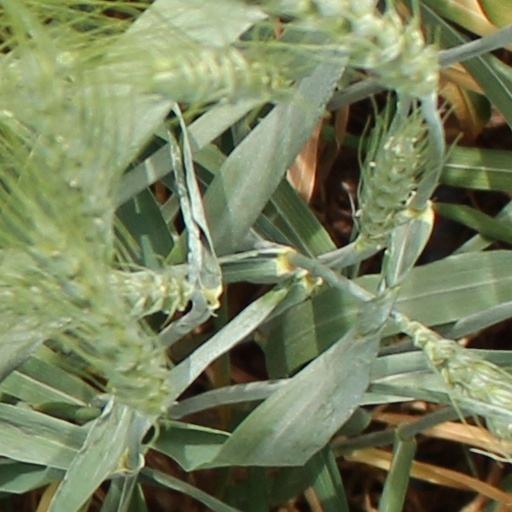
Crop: wheat